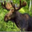
Label: deer